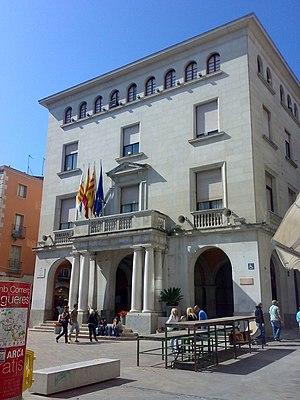
Figueras ou Figueres est une ville du nord de la Catalogne en Espagne. C'est la capitale de la comarque de l'Alt Empordà dans la province de Gérone. La ville compte 44 255 habitants en 2010 et est connue pour abriter le musée Salvador Dalí et la plus grande forteresse d'Europe, le château de Sant Ferran.